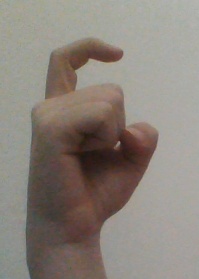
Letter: ra